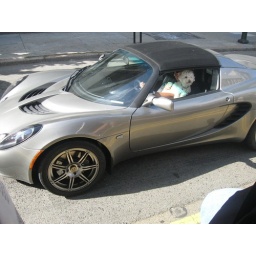
dog and car beside cable car